North Yorkshire

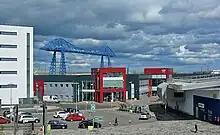
Middlesbrough College's sixth-form

York is a popular tourist destination. A 2014 report, based on 2012 data, stated that York alone receives 6.9 million visitors annually; they contribute £564 million to the economy and support over 19,000 jobs. In the 2017 Condé Nast Traveller survey of readers, York rated 12th among The 15 Best Cities in the UK for visitors. In a 2020 Condé Nast Traveller report, York rated as the sixth best among ten "urban destinations [in the UK] that scored the highest marks when it comes to ... nightlife, restaurants and friendliness".